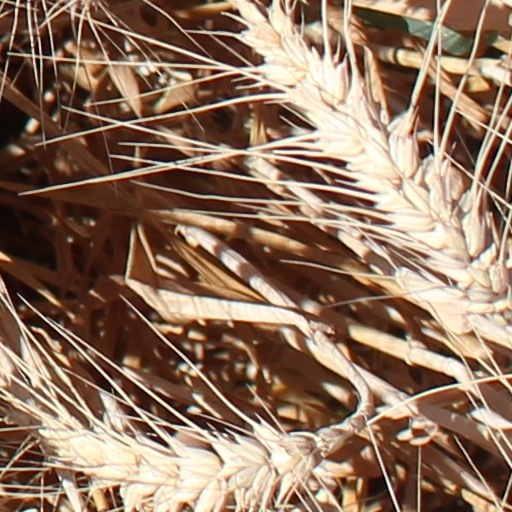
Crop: wheat